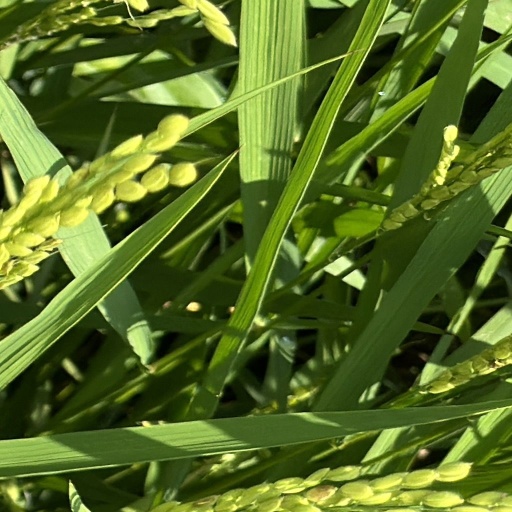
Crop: rice